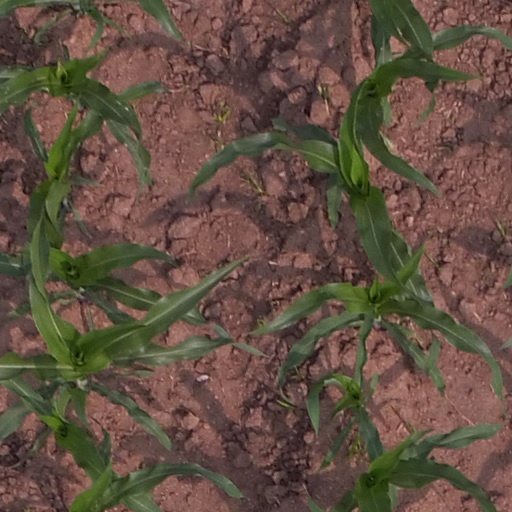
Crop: maize; corn